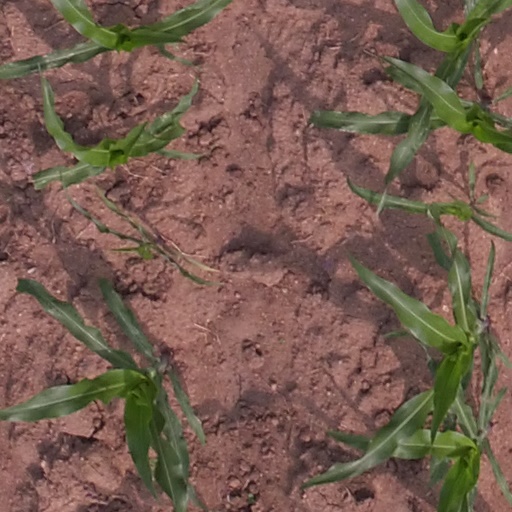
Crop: maize; corn